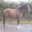
Label: horse